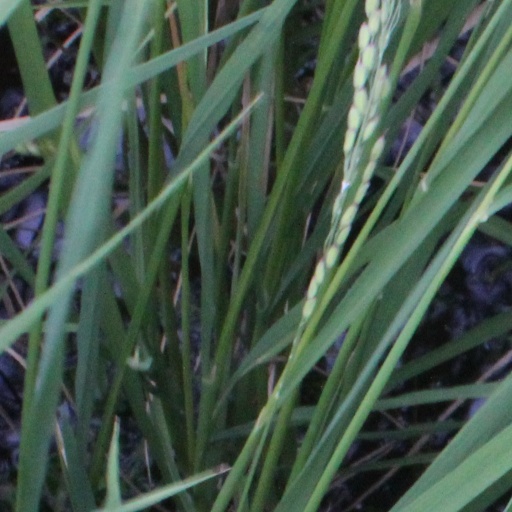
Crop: rice